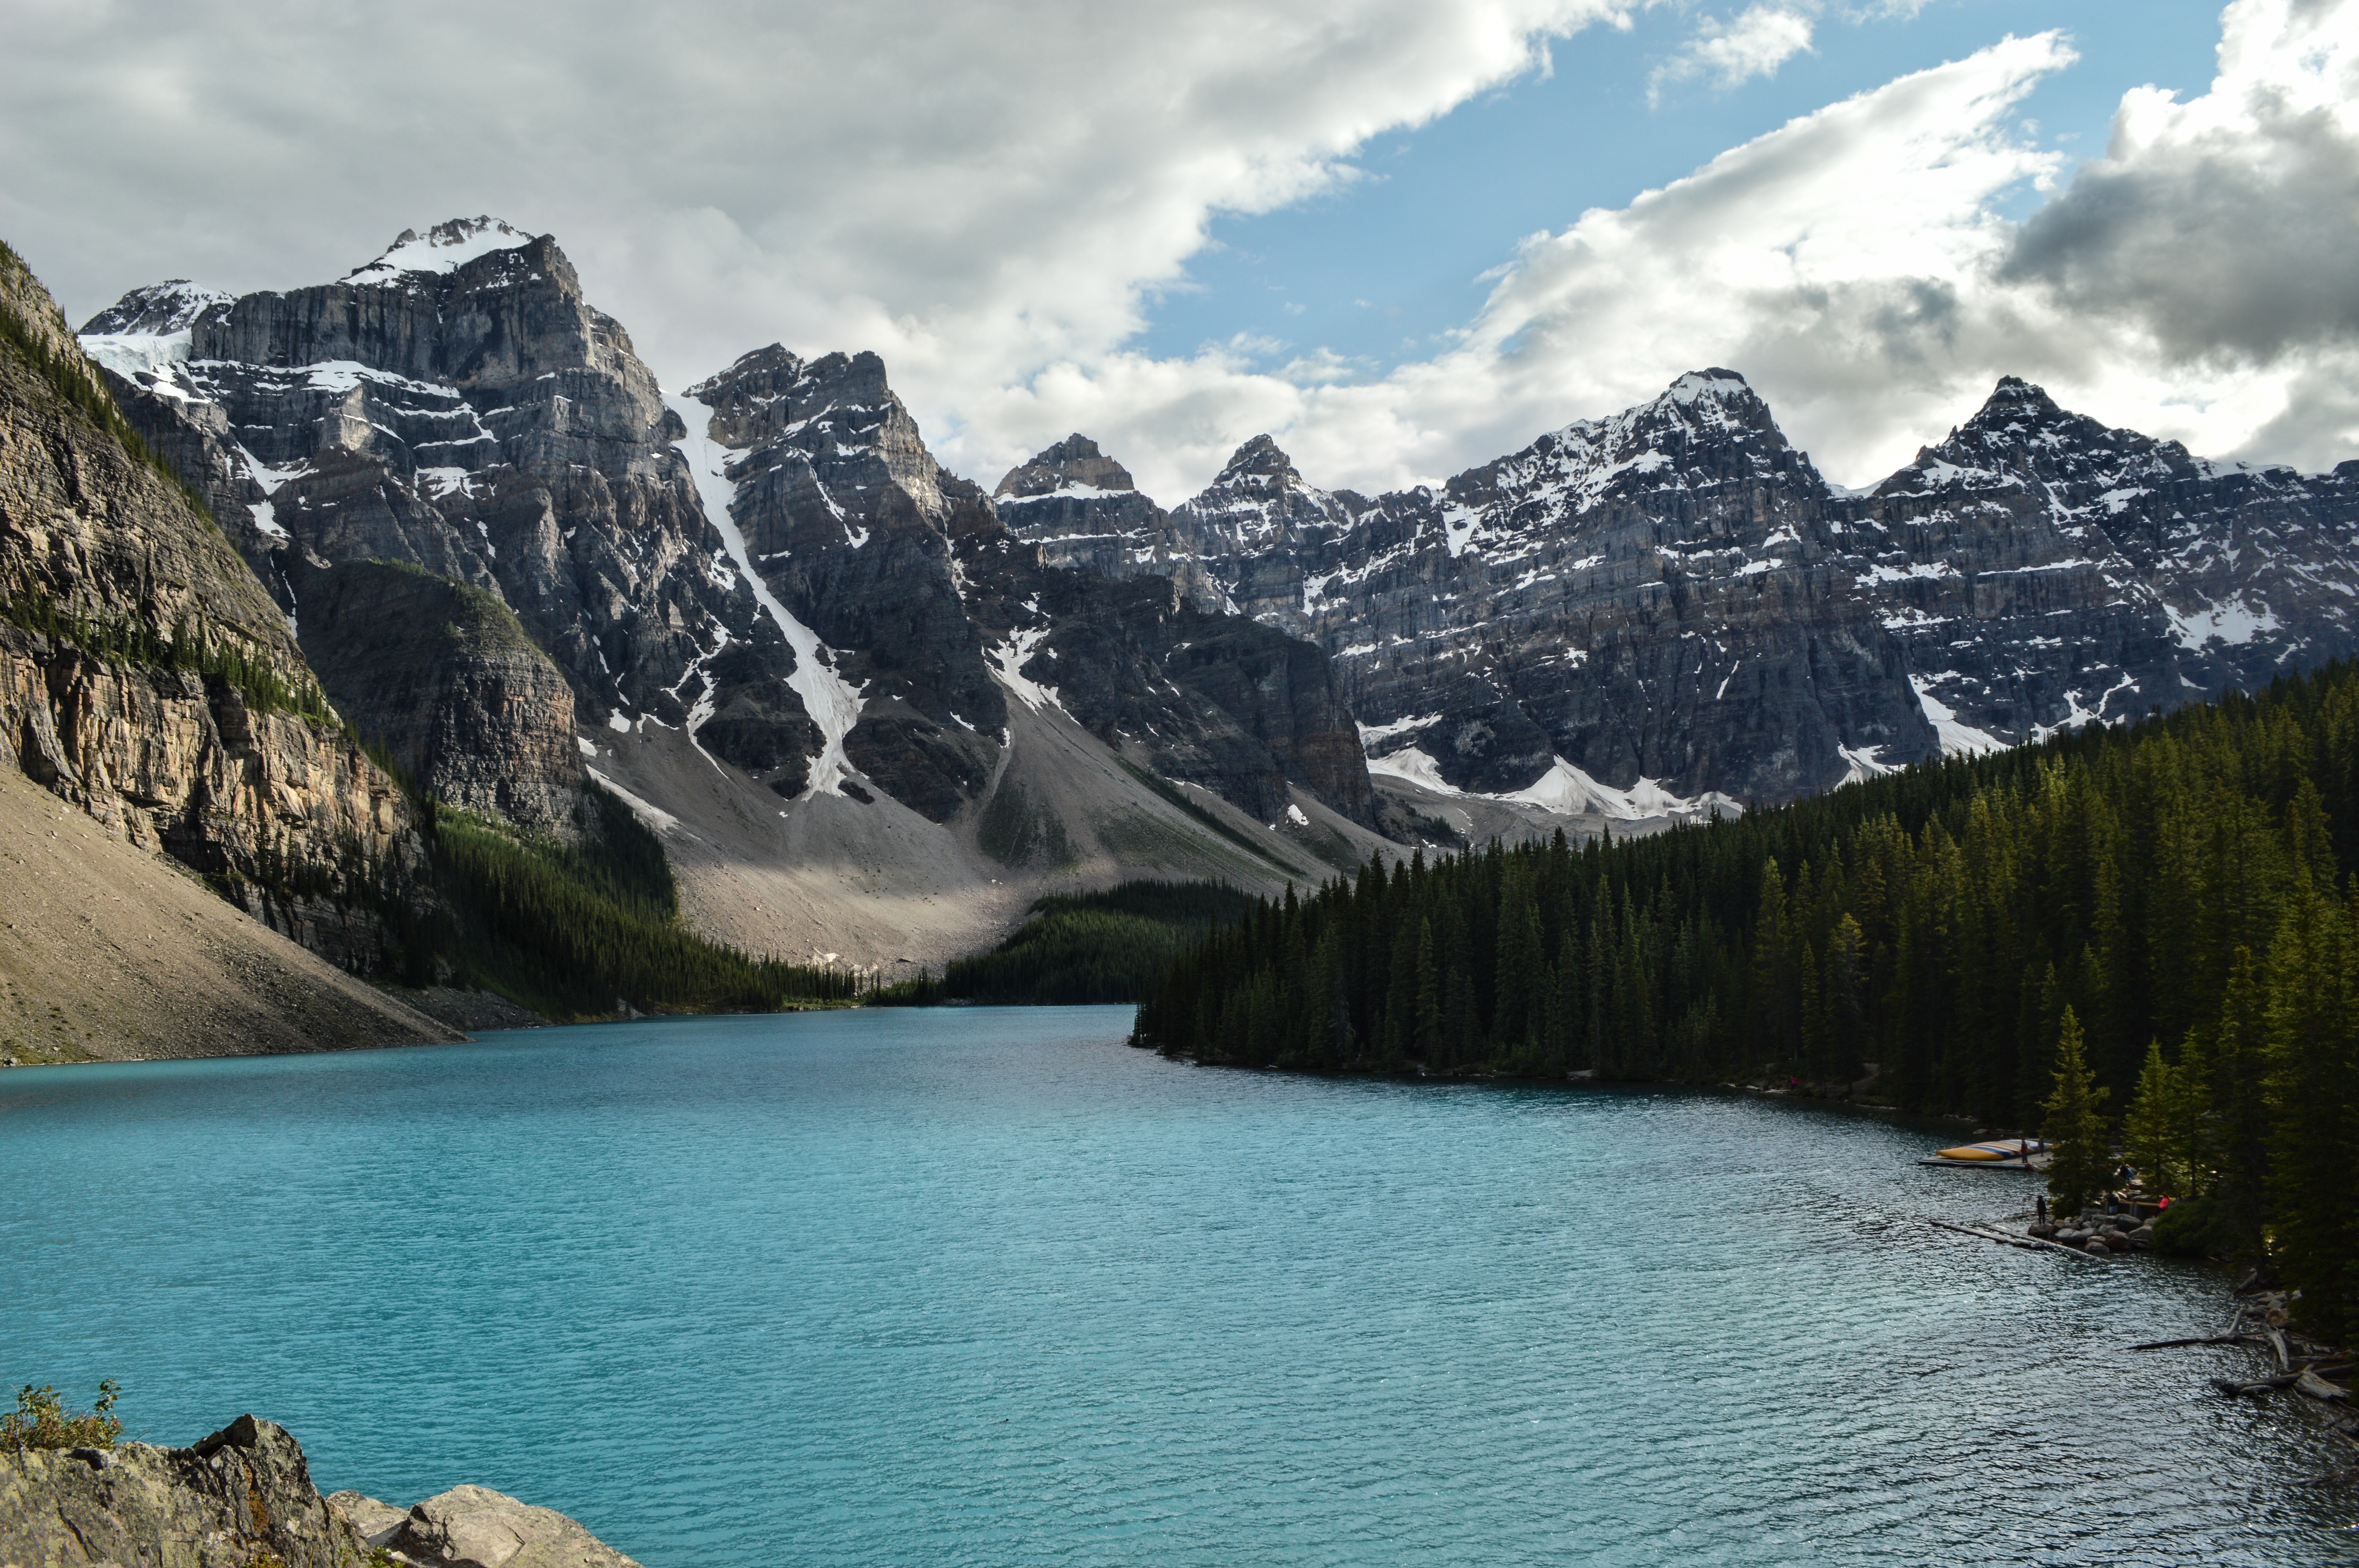
landscape, tree, nature, forest, mountain, snow, lake, valley, mountain range, glacier, fjord, reservoir, alps, loch, landform, mountain pass, geographical feature, mountainous landforms, glacial landform